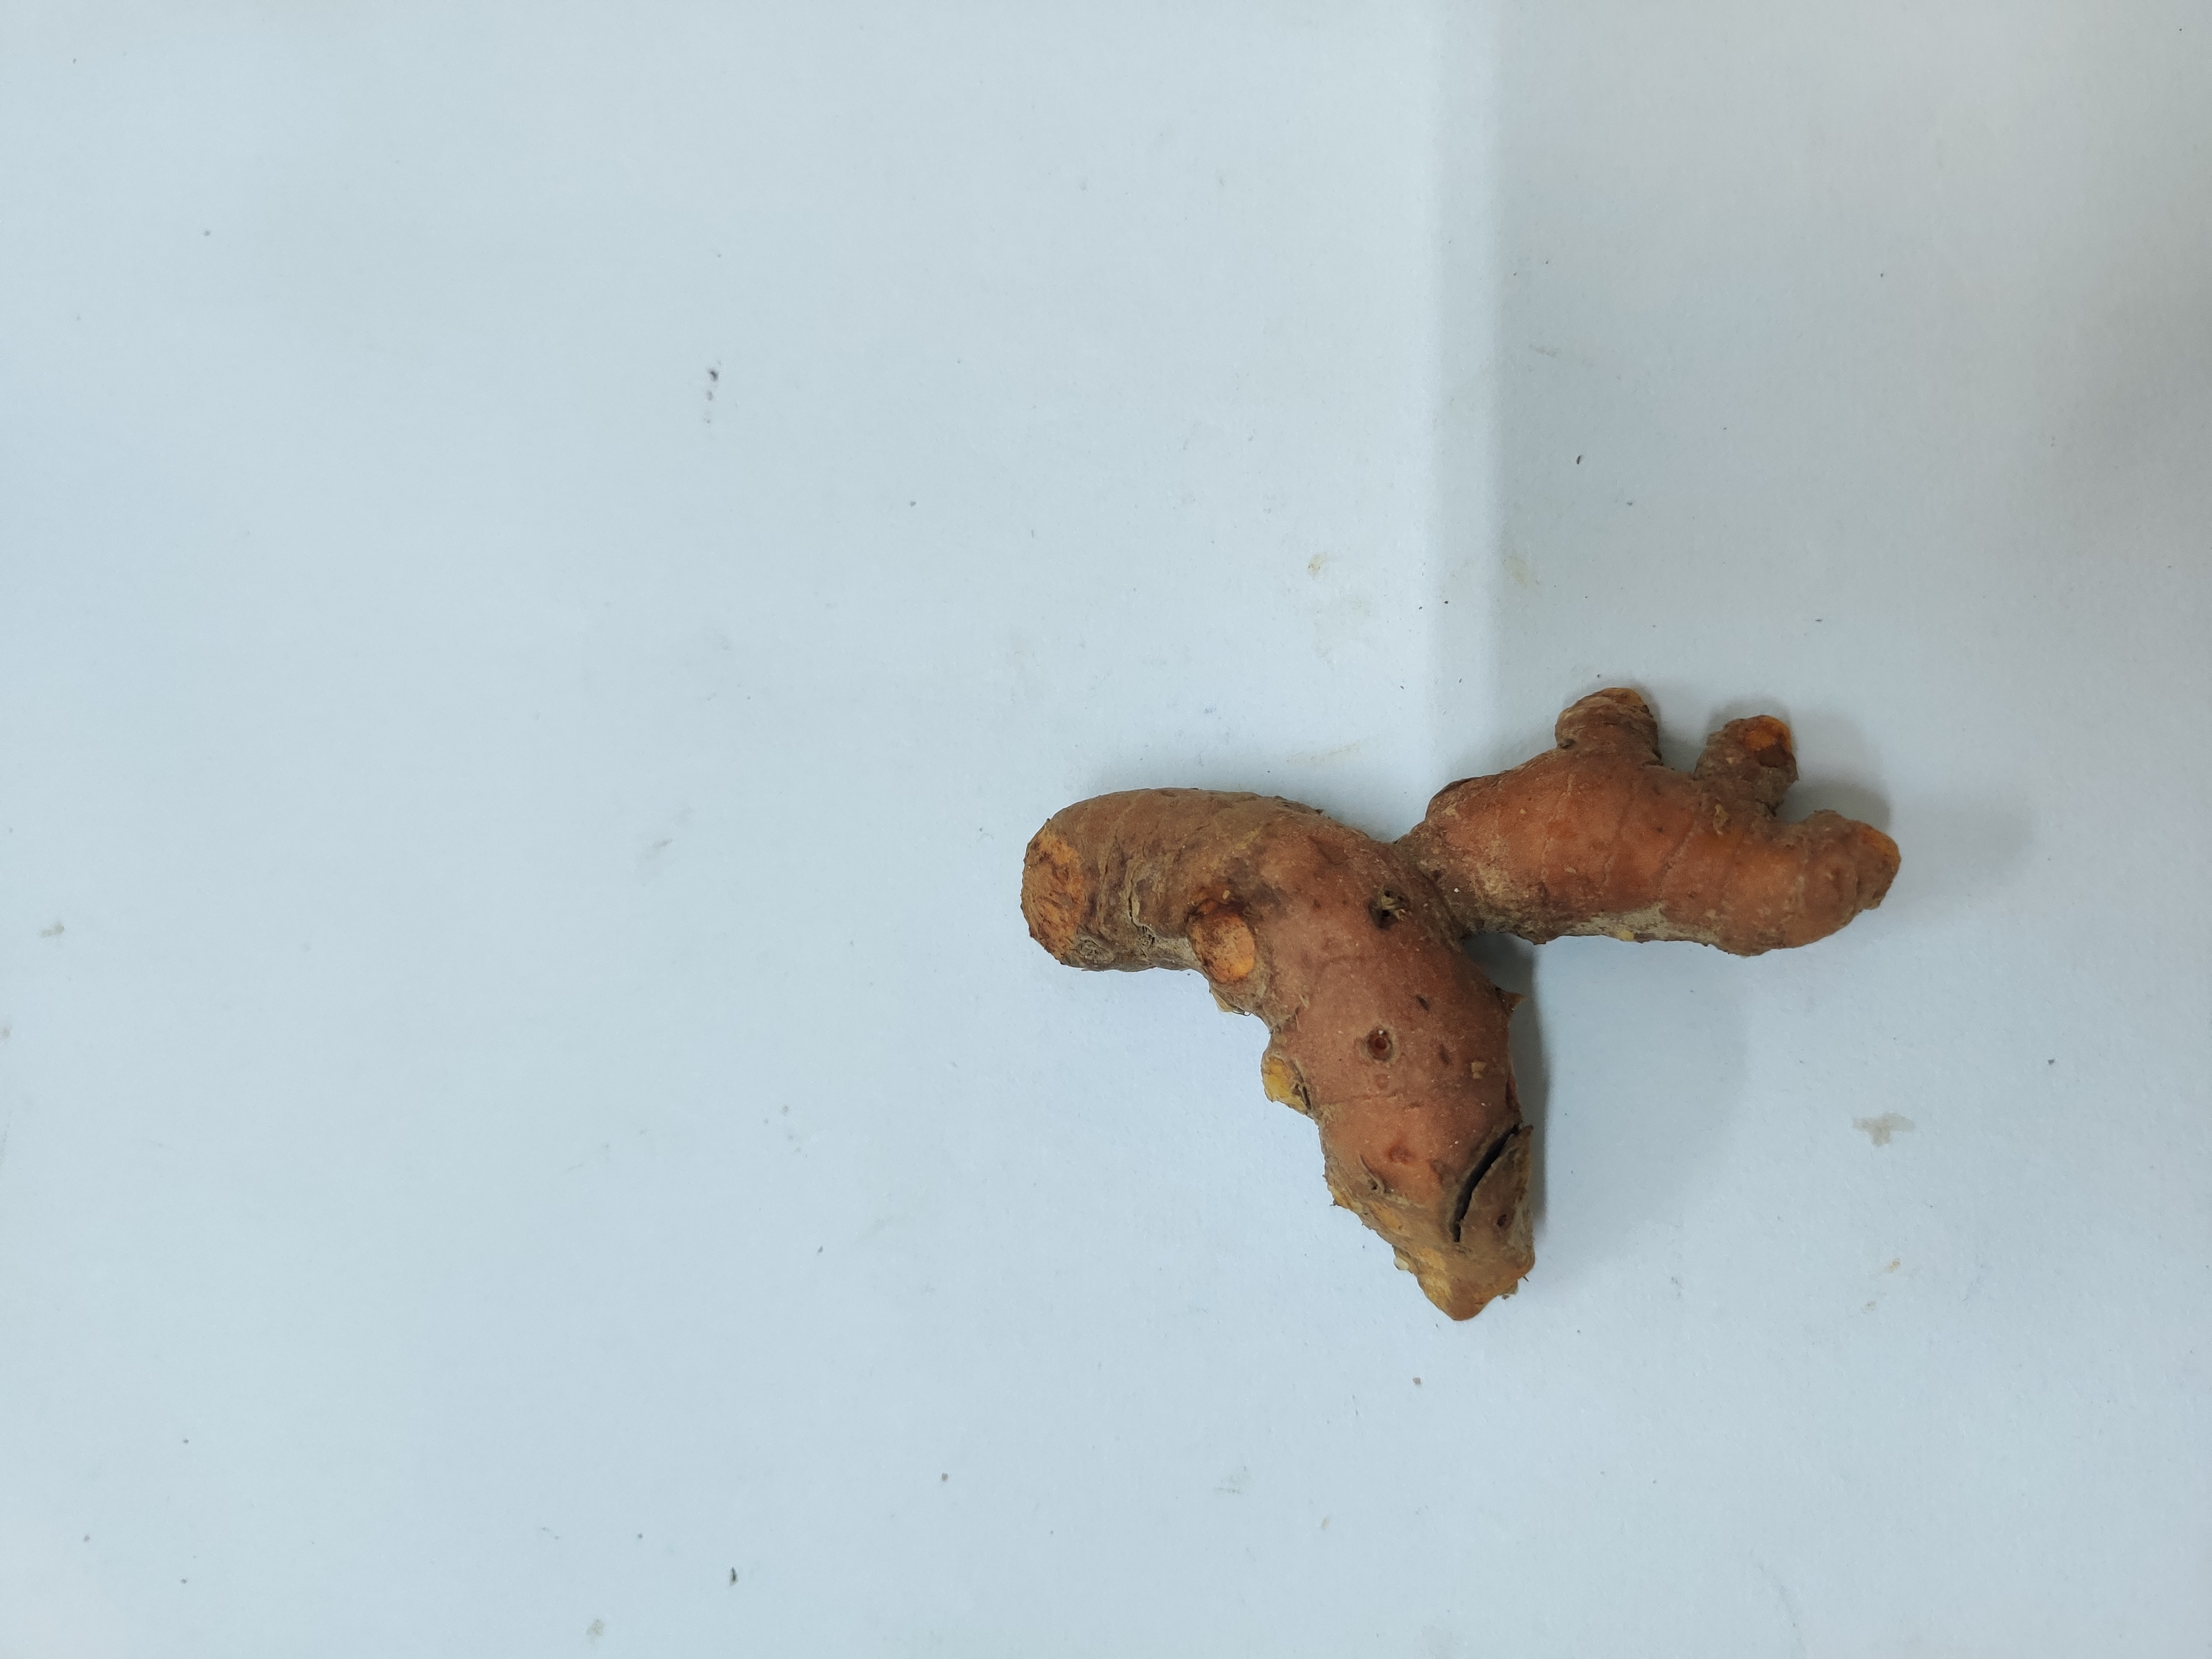
Crop: Turmeric
Condition: Damaged